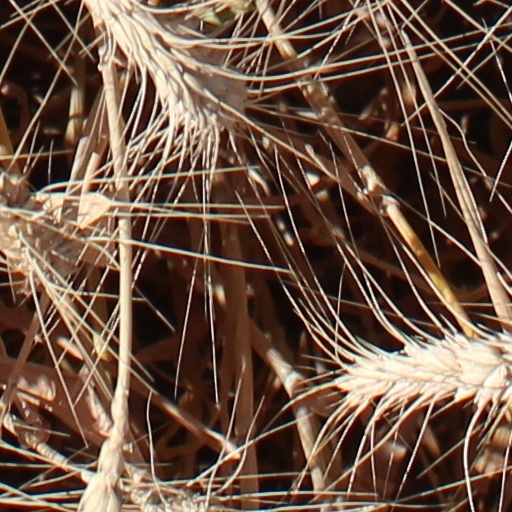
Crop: wheat